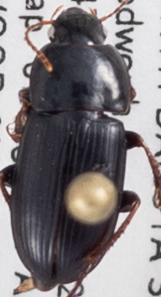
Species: Harpalus opacipennis
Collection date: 2018-08-07
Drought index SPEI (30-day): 0.17
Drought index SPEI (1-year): -0.212
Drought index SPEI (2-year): -0.46